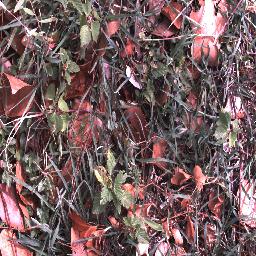
Label: negative